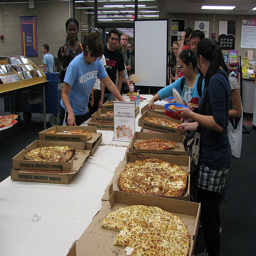
people eating and buying pizza slices in a busy area
Group of people in line to get pizza displayed in boxes.
A group of young people standing at a large white tabled covered in different kinds of pizza.
The college students are waiting to eat pizza.
Men and women gather around a table set with many pizzas, selecting their food.